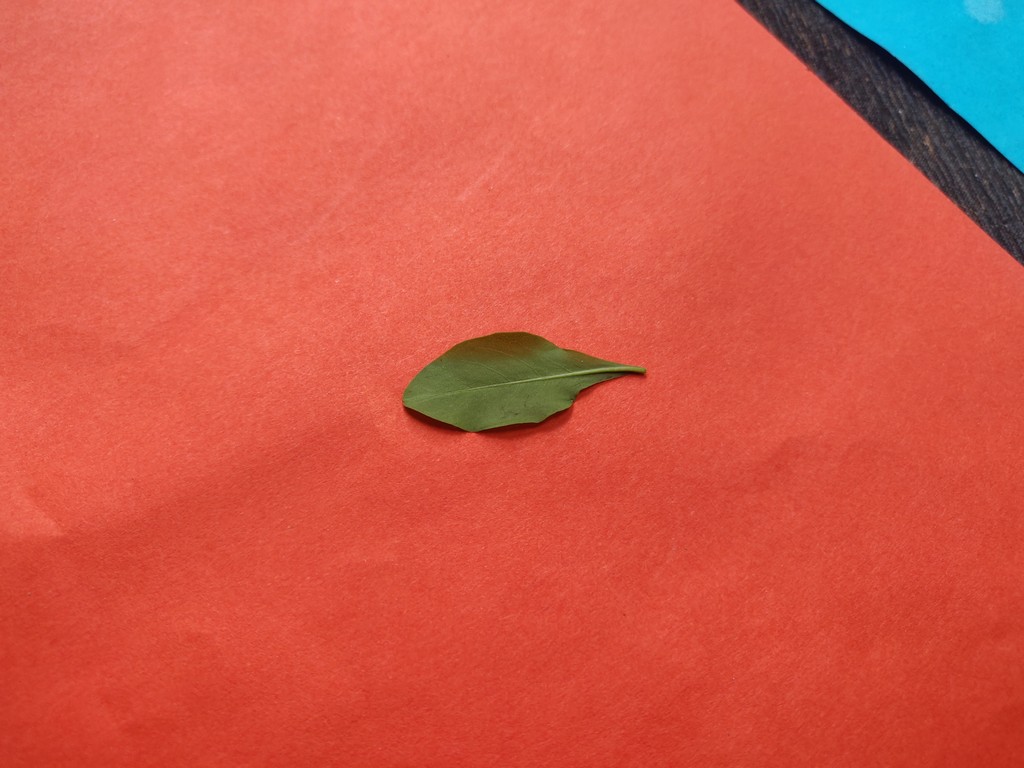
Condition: Healthy
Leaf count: single
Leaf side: back